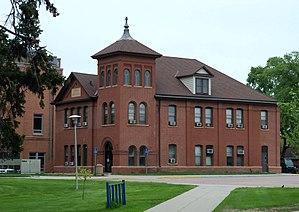
Le South Dakota State Register of Historic Places est le registre des monuments officiellement reconnus par le Dakota du Sud, aux États-Unis. Une petite cinquantaine de biens y sont listés, les deux premiers depuis février 1973.